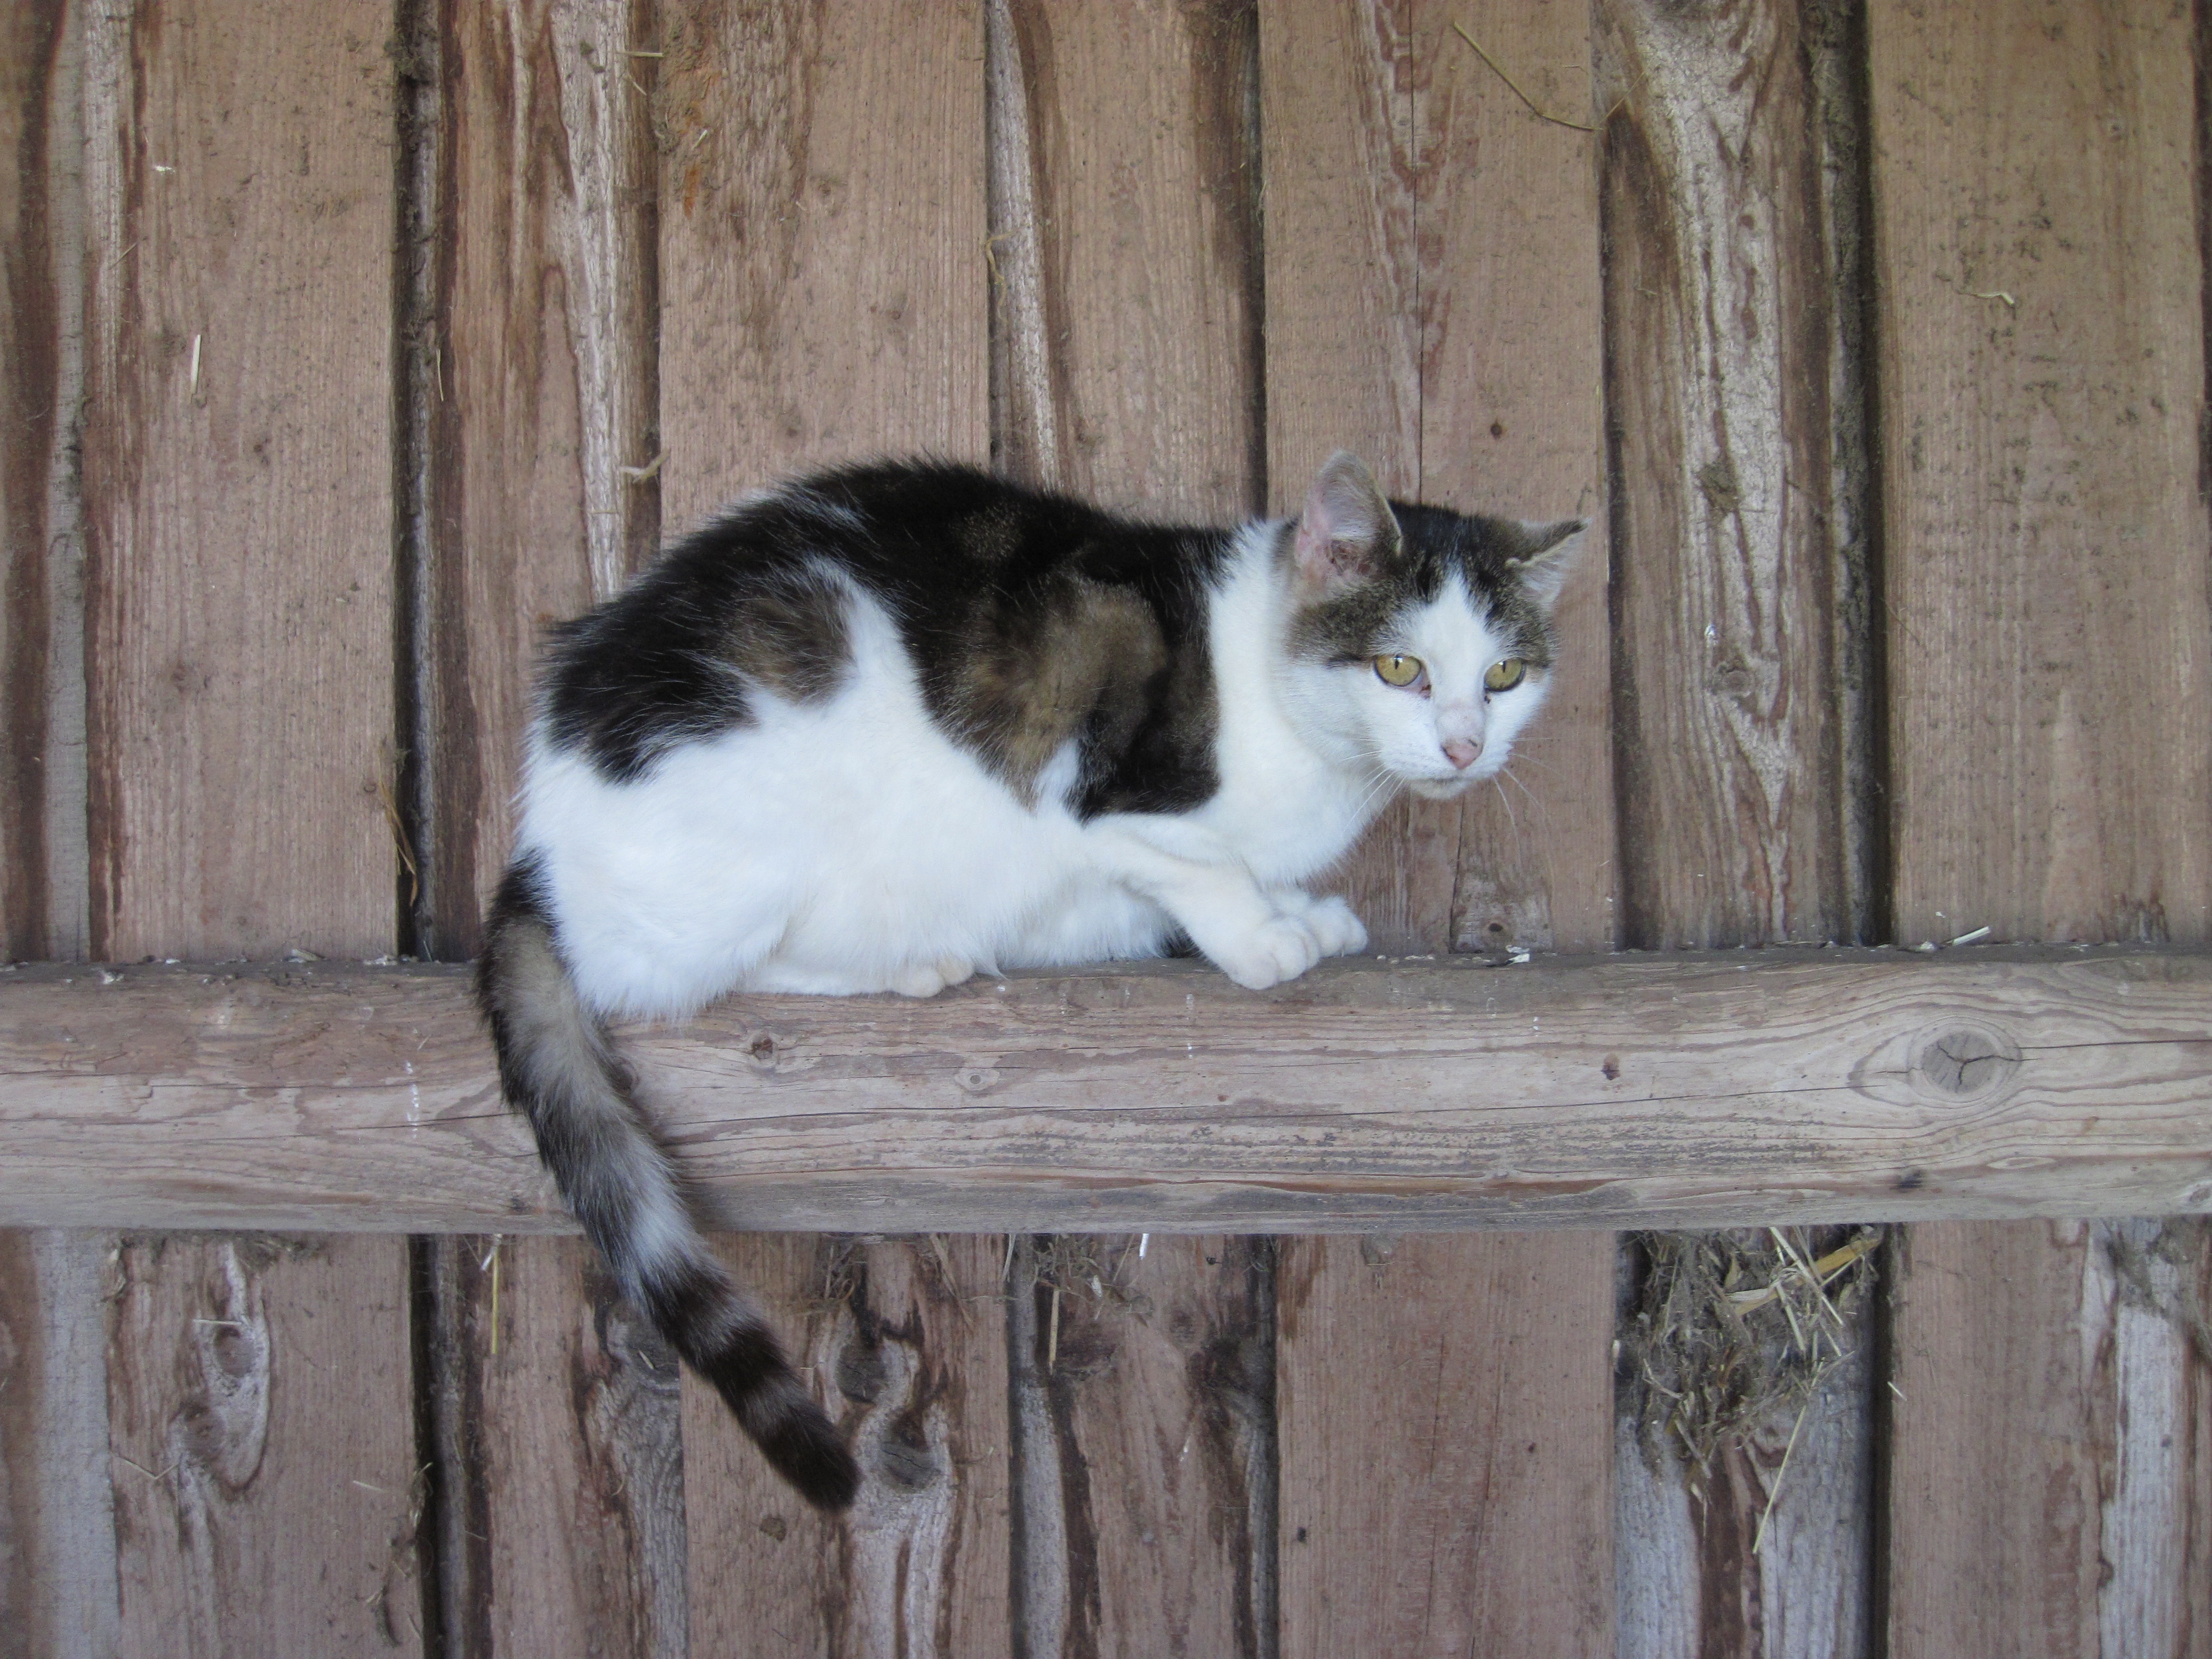
wood, farm, kitten, cat, mammal, fauna, whiskers, stall, vertebrate, domestic cat, wildlife photography, bauer cat, animal shelter, small to medium sized cats, cat like mammal